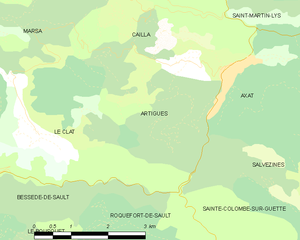
Carte des communes françaises: Artigues